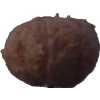
Label: orange_peeled